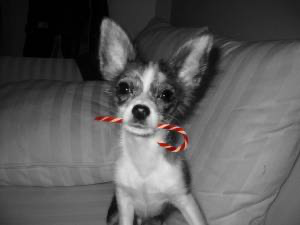
Animal: dog
Breed: chihuahua